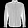
Label: Shirt